Ottoman architecture

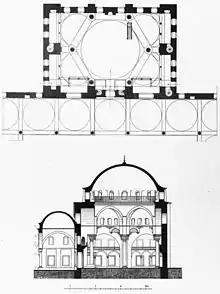
Plan and elevation of the Kara Ahmed Pasha Mosque (1554), showing a hexagonal baldaquin support for the main dome, one of several designs Sinan experimented with.

In Topkapı Palace, the Ottoman sultans and their family continued to build new rooms or remodel old ones throughout the 18th century, introducing Baroque and Rococo decoration in the process. Some examples include the Baths of the Harem section, probably renovated by Mahmud I around 1744, As in the preceding centuries, other palaces were built around Istanbul by the sultan and his family. Previously, the traditional Ottoman palace configuration consisted of different buildings or pavilions arranged in a group, as was the case at Topkapı Palace, the Edirne Palace, and others. However, at some time during the 18th century there was a transition to palaces consisting of a single block or single large building.